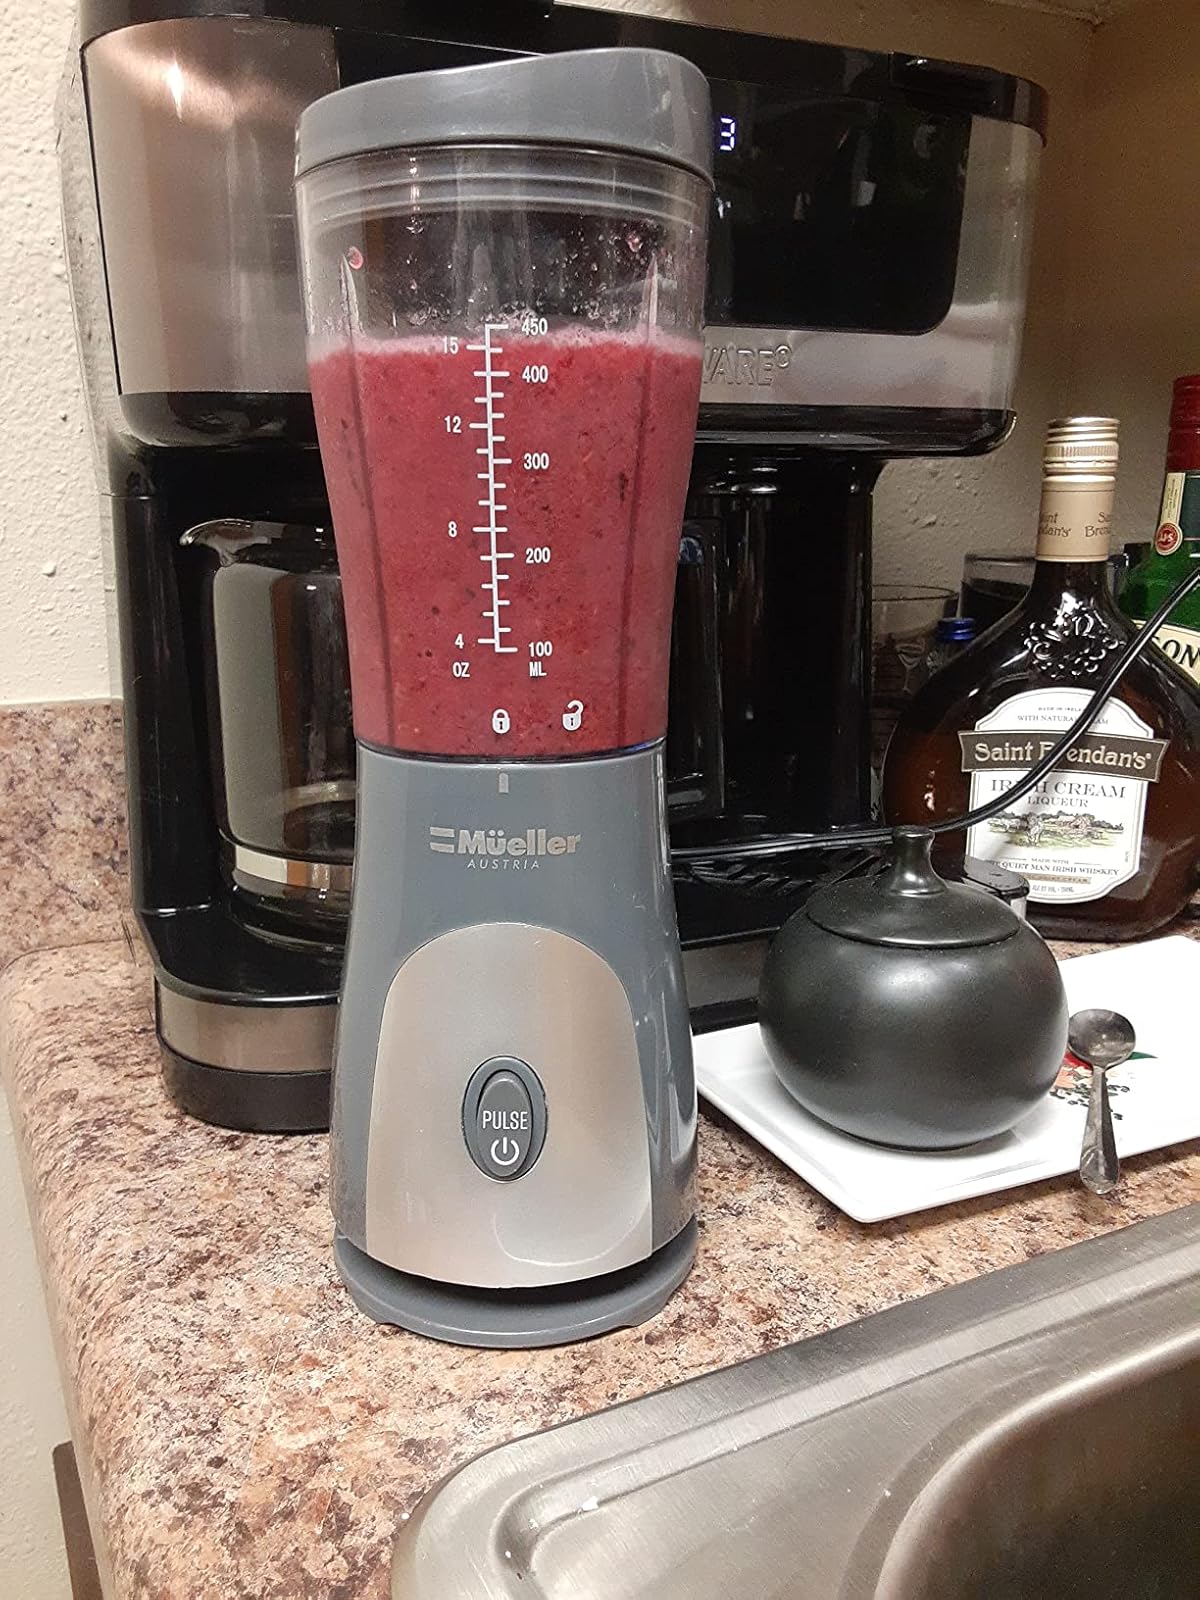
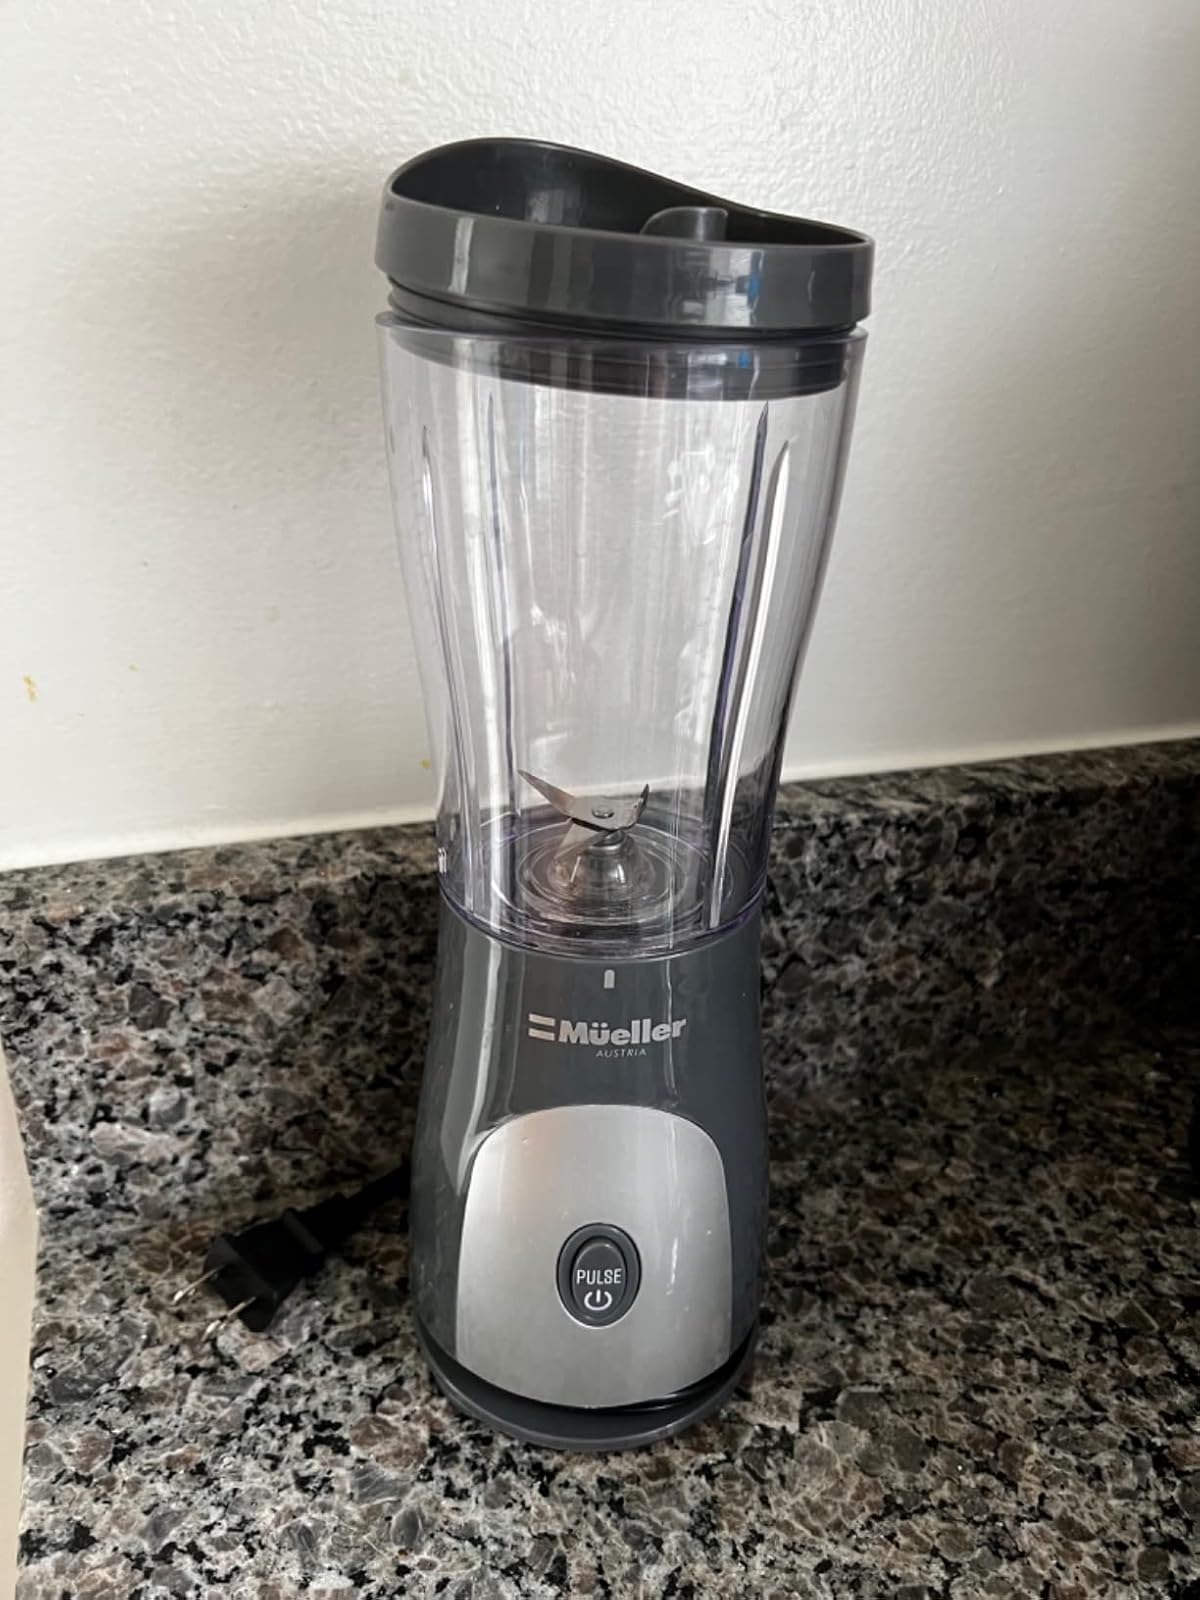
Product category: items_blender
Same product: yes